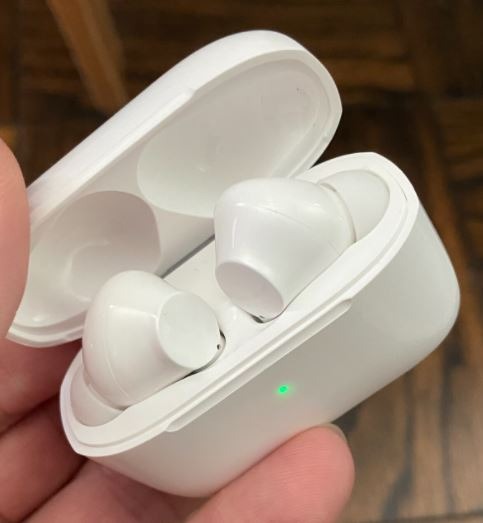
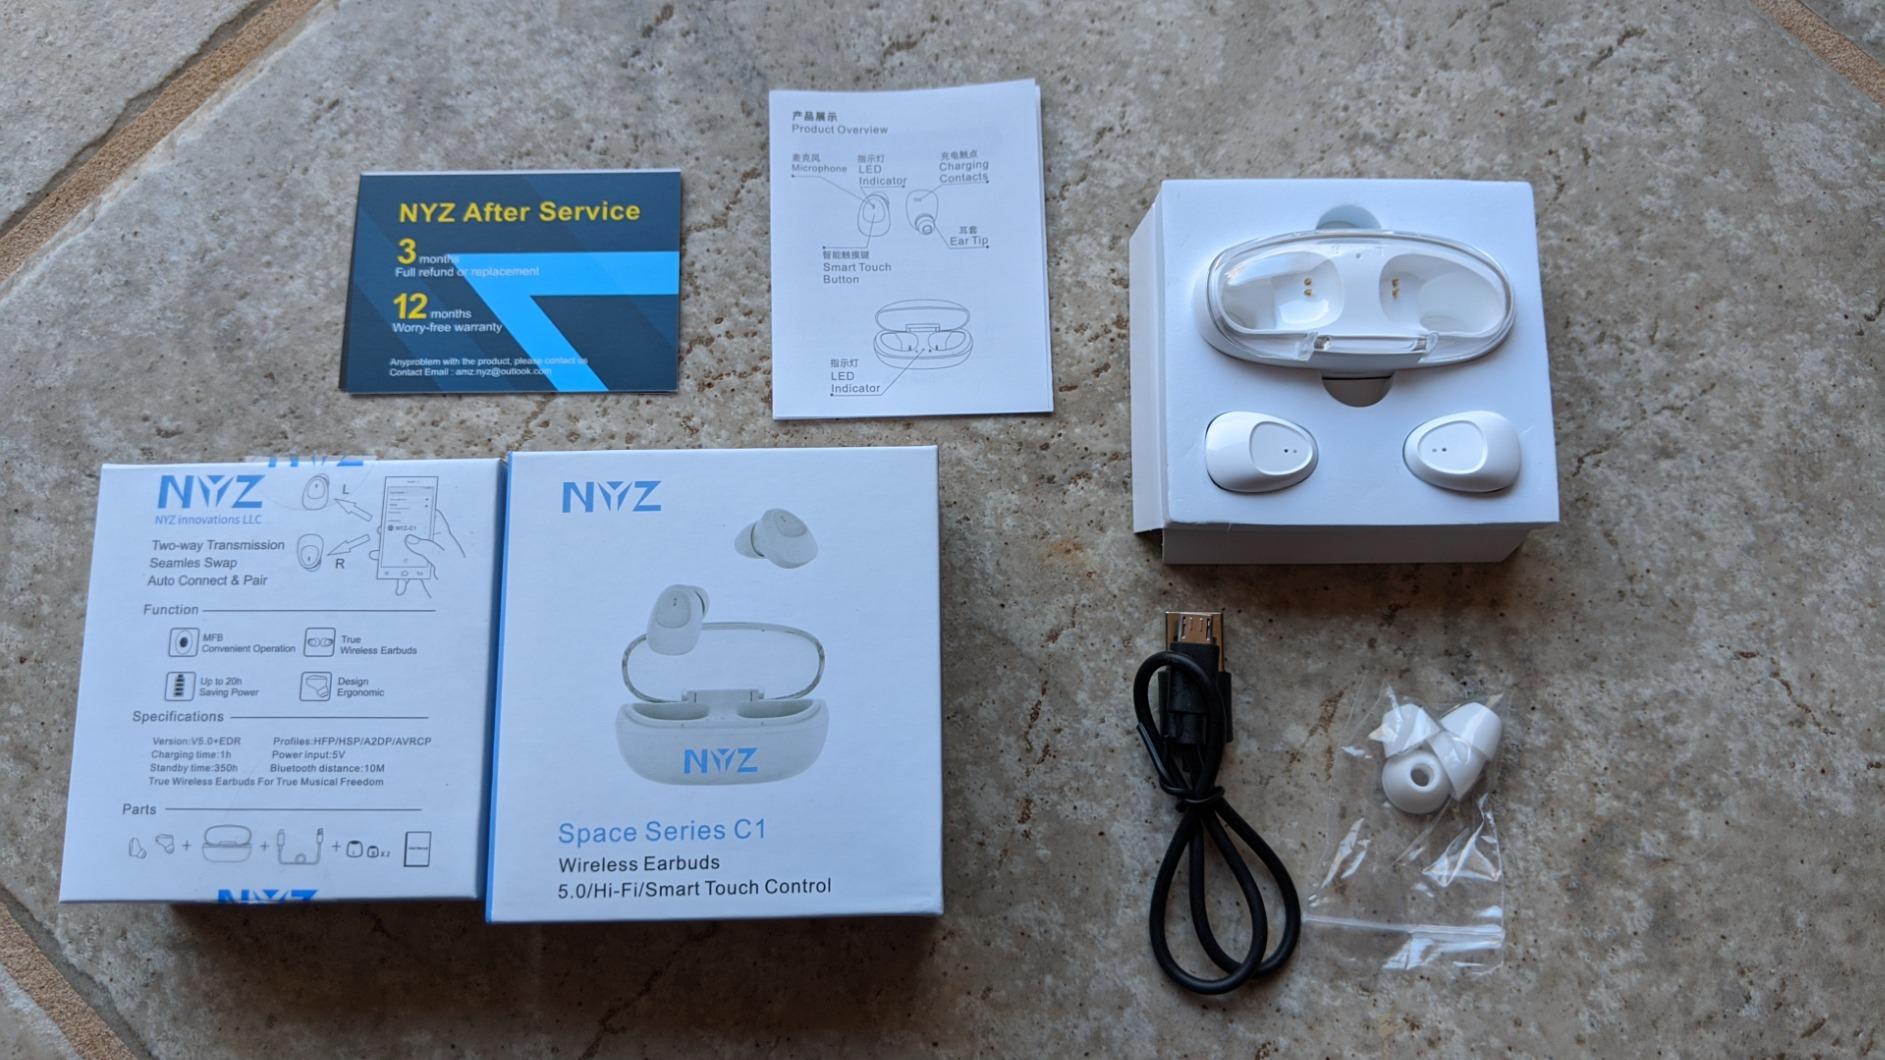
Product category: earbuds
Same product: no